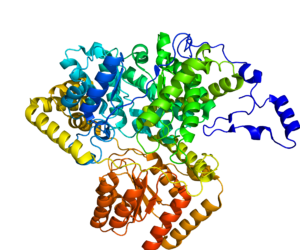
La méthylmalonyl-CoA mutase, souvent abrégée en MCM, est une isomérase qui catalyse l'isomérisation de la L-méthylmalonyl-CoA en succinyl-CoA par transfert intramoléculaire d'un groupe fonctionnel carboxyle en faisant intervenir de la cobamamide comme groupement prosthétique :